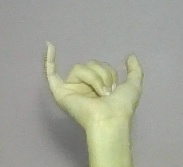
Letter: ya